Maksim Shatskikh

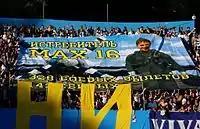
Maksim Shatskikh banner on 26 May 2009

On 30 December 2013, Shatskikh signed a 2.5-year contract with Hoverla Uzhhorod. On 27 July 2014, in Ukrainian Premier League match Hoverla Uzhhorod- Karpaty Lviv finished by draw 2–2, Shatskikh scored the first goal for the Hoverla side in the match and his 122nd in Ukrainian Premier League.